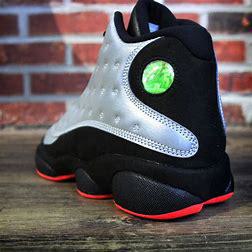
Brand: Jordan
Model: 13 Retro